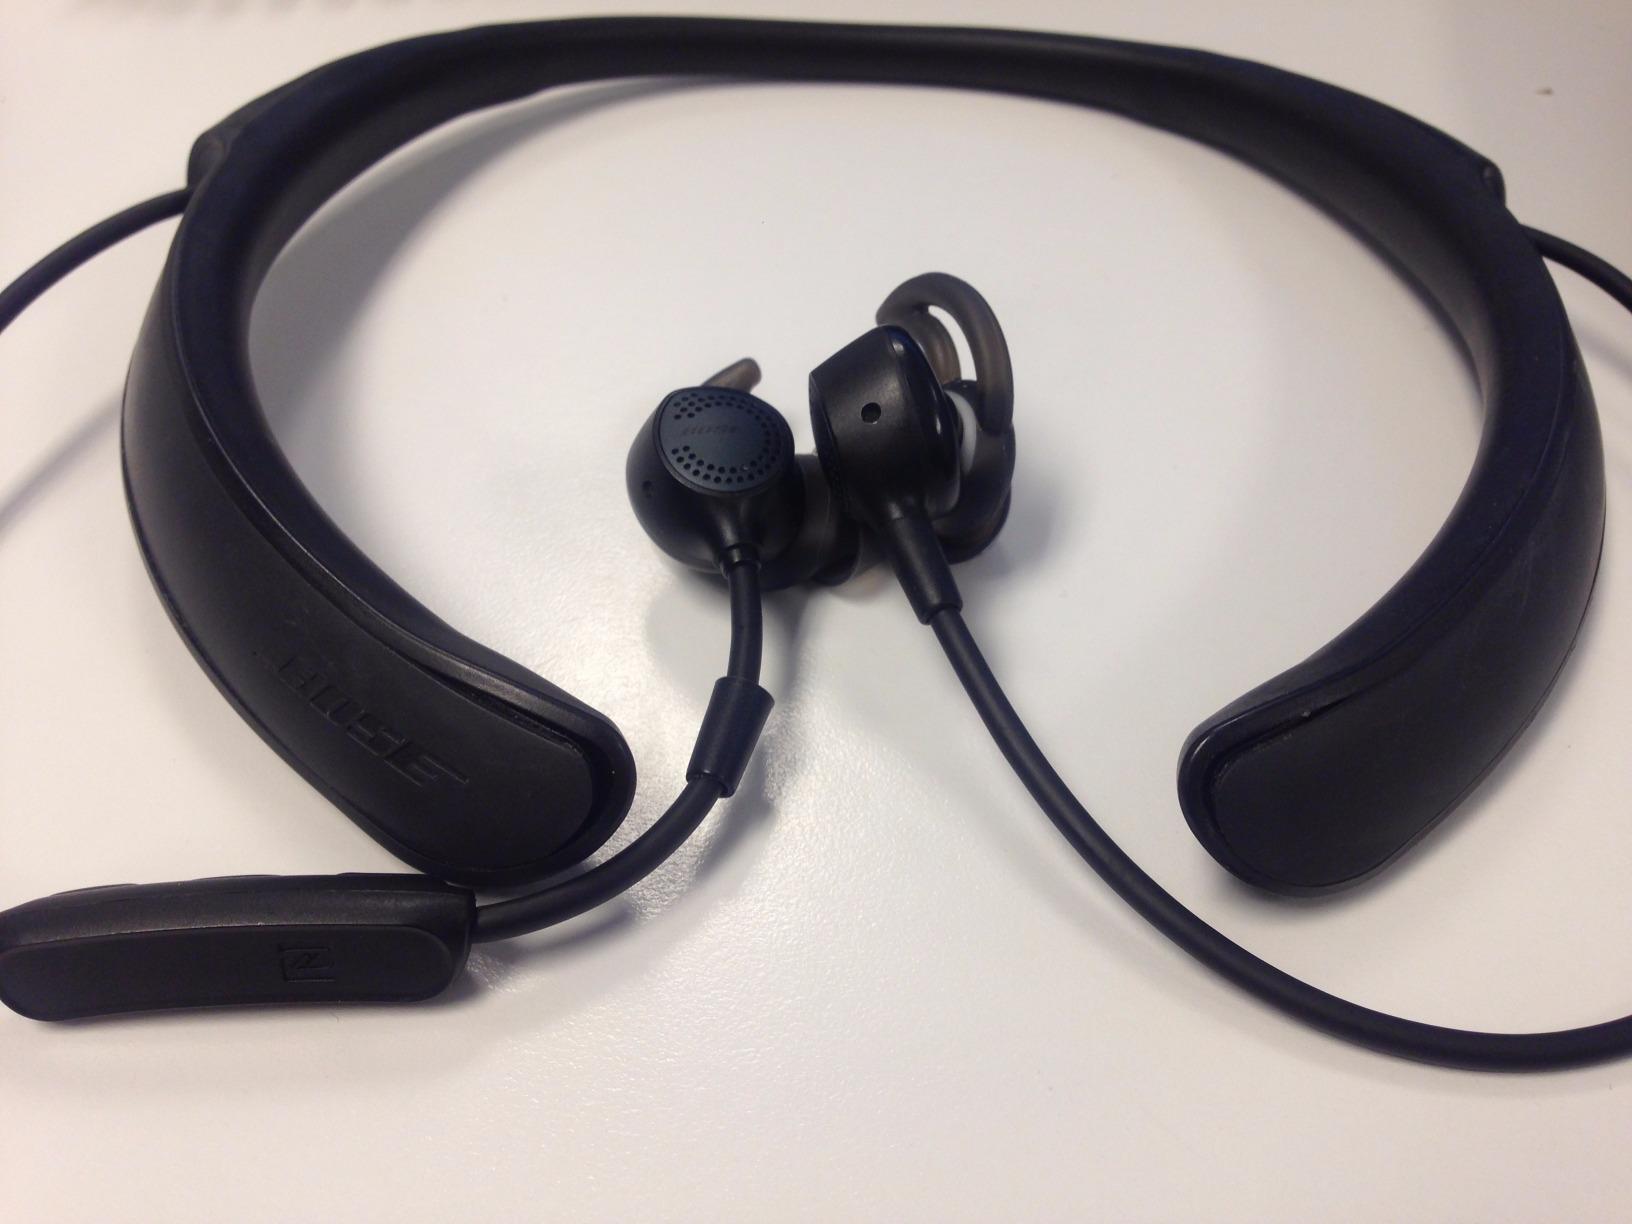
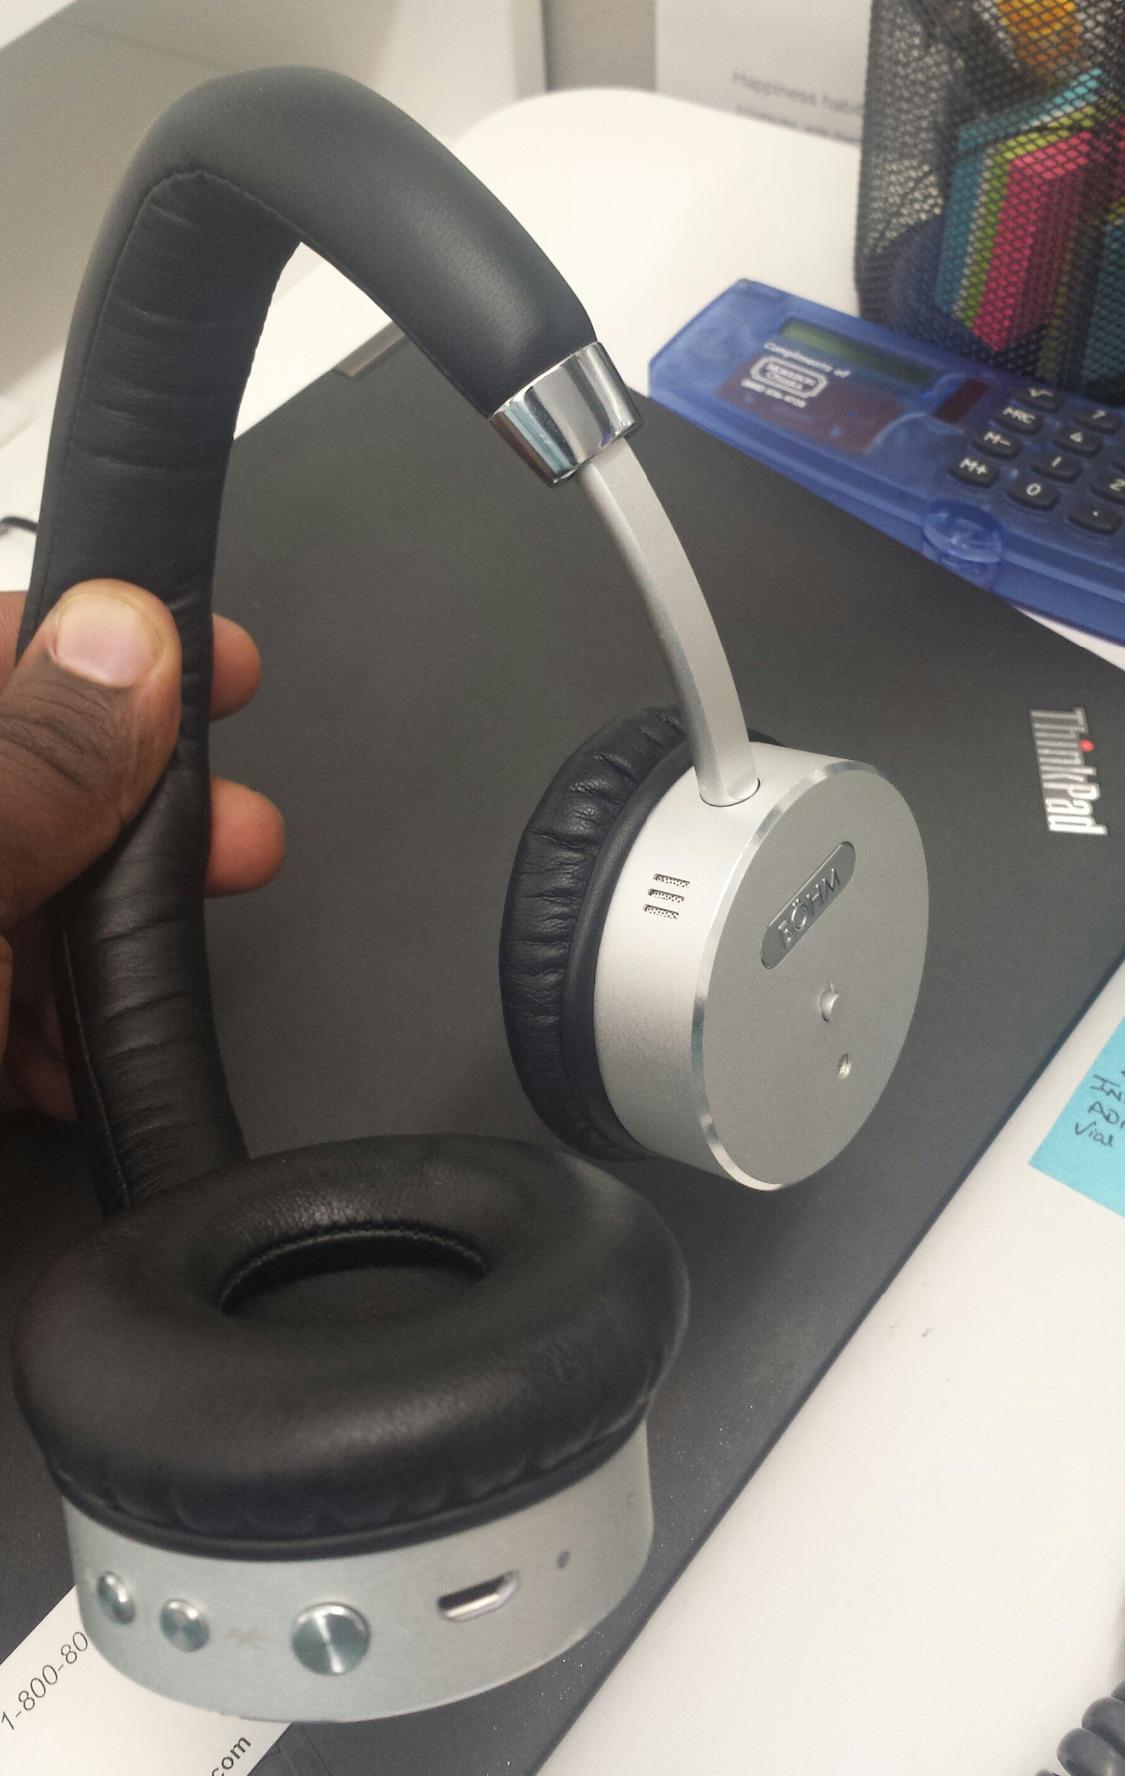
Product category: headphones
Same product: no